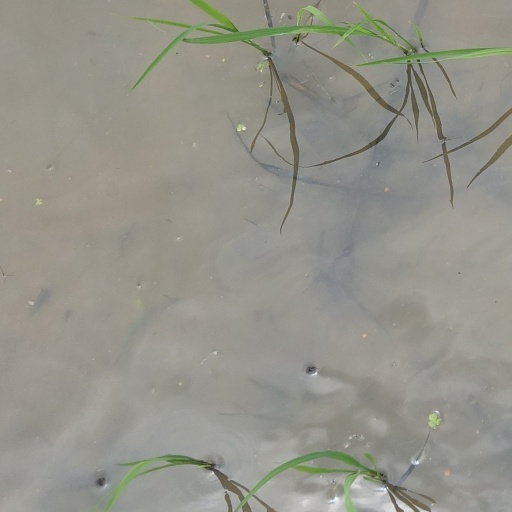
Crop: rice